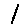
Label: 1